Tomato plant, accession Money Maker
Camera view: horizontal (90 deg, fisheye); turntable rotation: 270 degrees
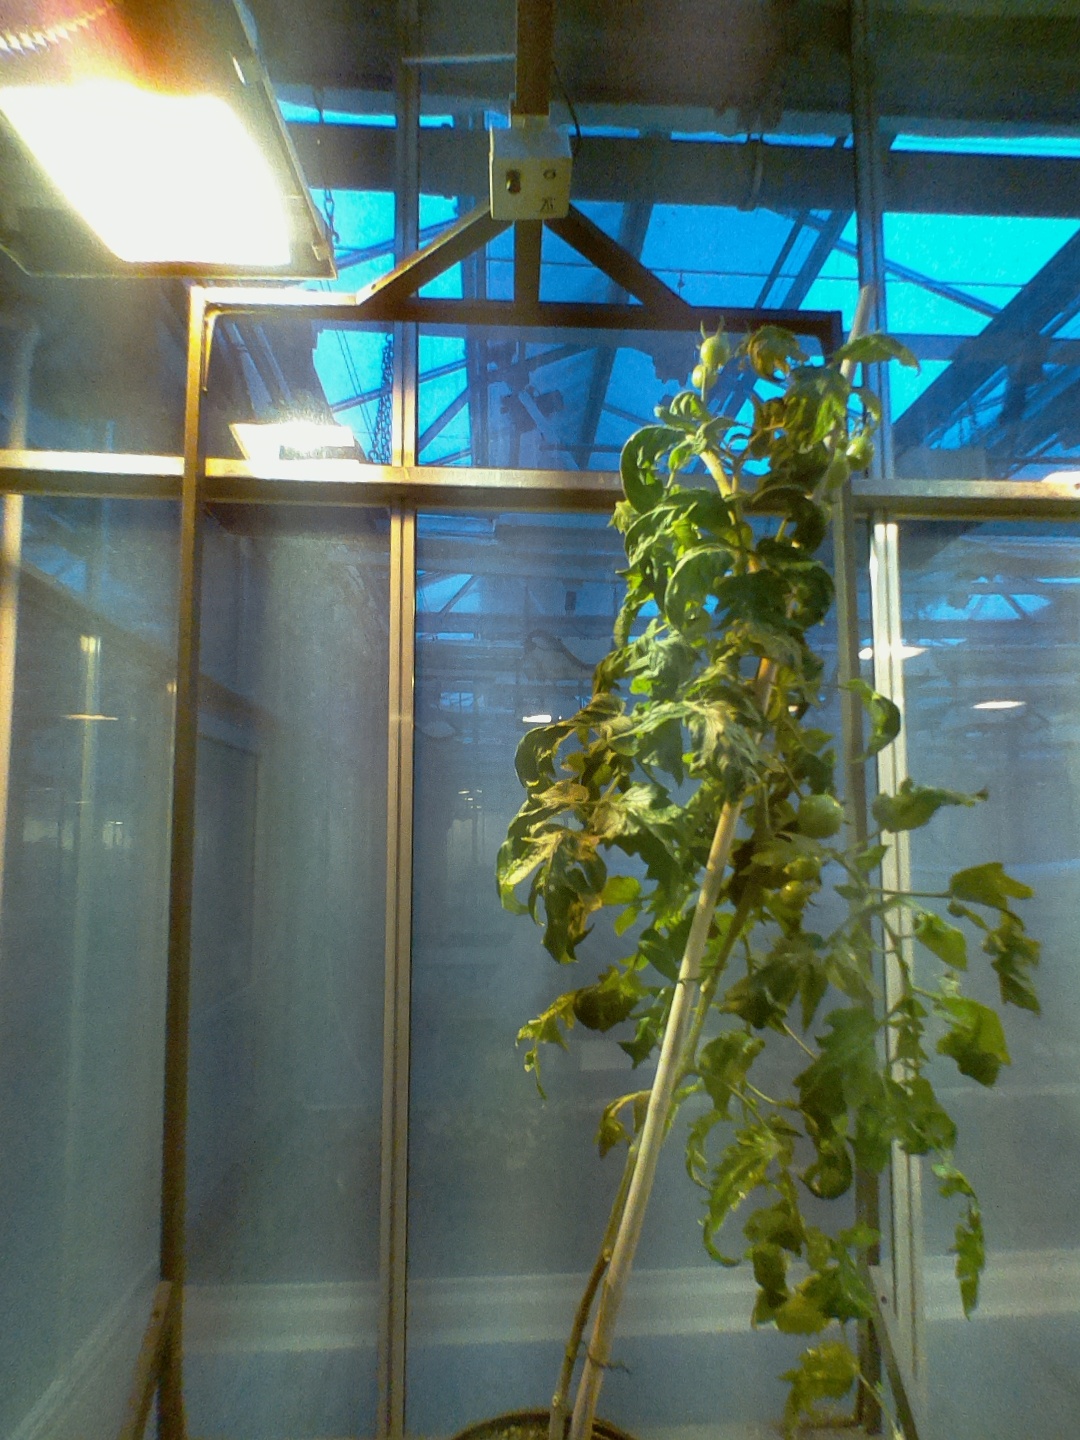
BBCH growth stage 77: 70%-80% of final fruit size